Douglaston–Little Neck, Queens

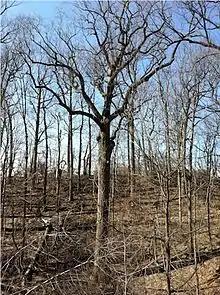
The Queens Giant measures tall and is probably the oldest living thing in the New York metropolitan area.

Several parks are under the administration of the New York City Department of Parks and Recreation. Along the western waterfront is Alley Pond Park, a wildlife and bird sanctuary, and home to the Queens Giant, the oldest known tree (and living thing) in New York City. To the east along the water is Udalls Cove, a wildlife sanctuary.